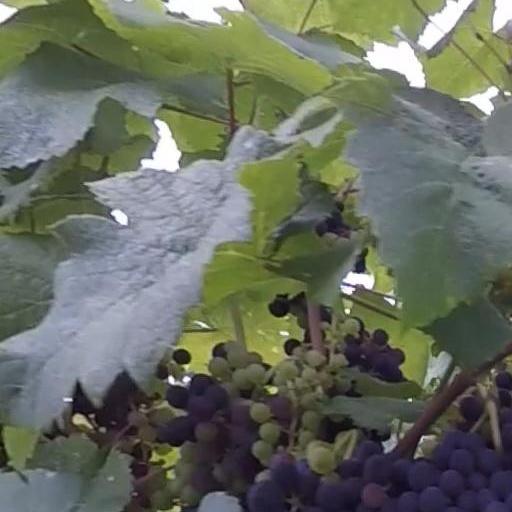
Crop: grape